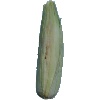
Label: Corn Husk 1